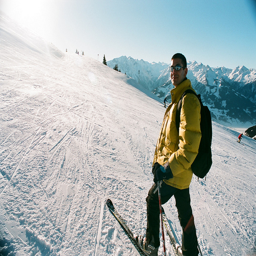
A man riding skis down a snow covered slope.
A man in yellow stands in skies in the snow
a man with eye glasses wearing skis and holding ski poles
It looks like there's plenty of snow for skiing.
A skier wearing a backpack and sunglasses on a snow trail.